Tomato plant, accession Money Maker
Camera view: vertical (180 deg); turntable rotation: 90 degrees
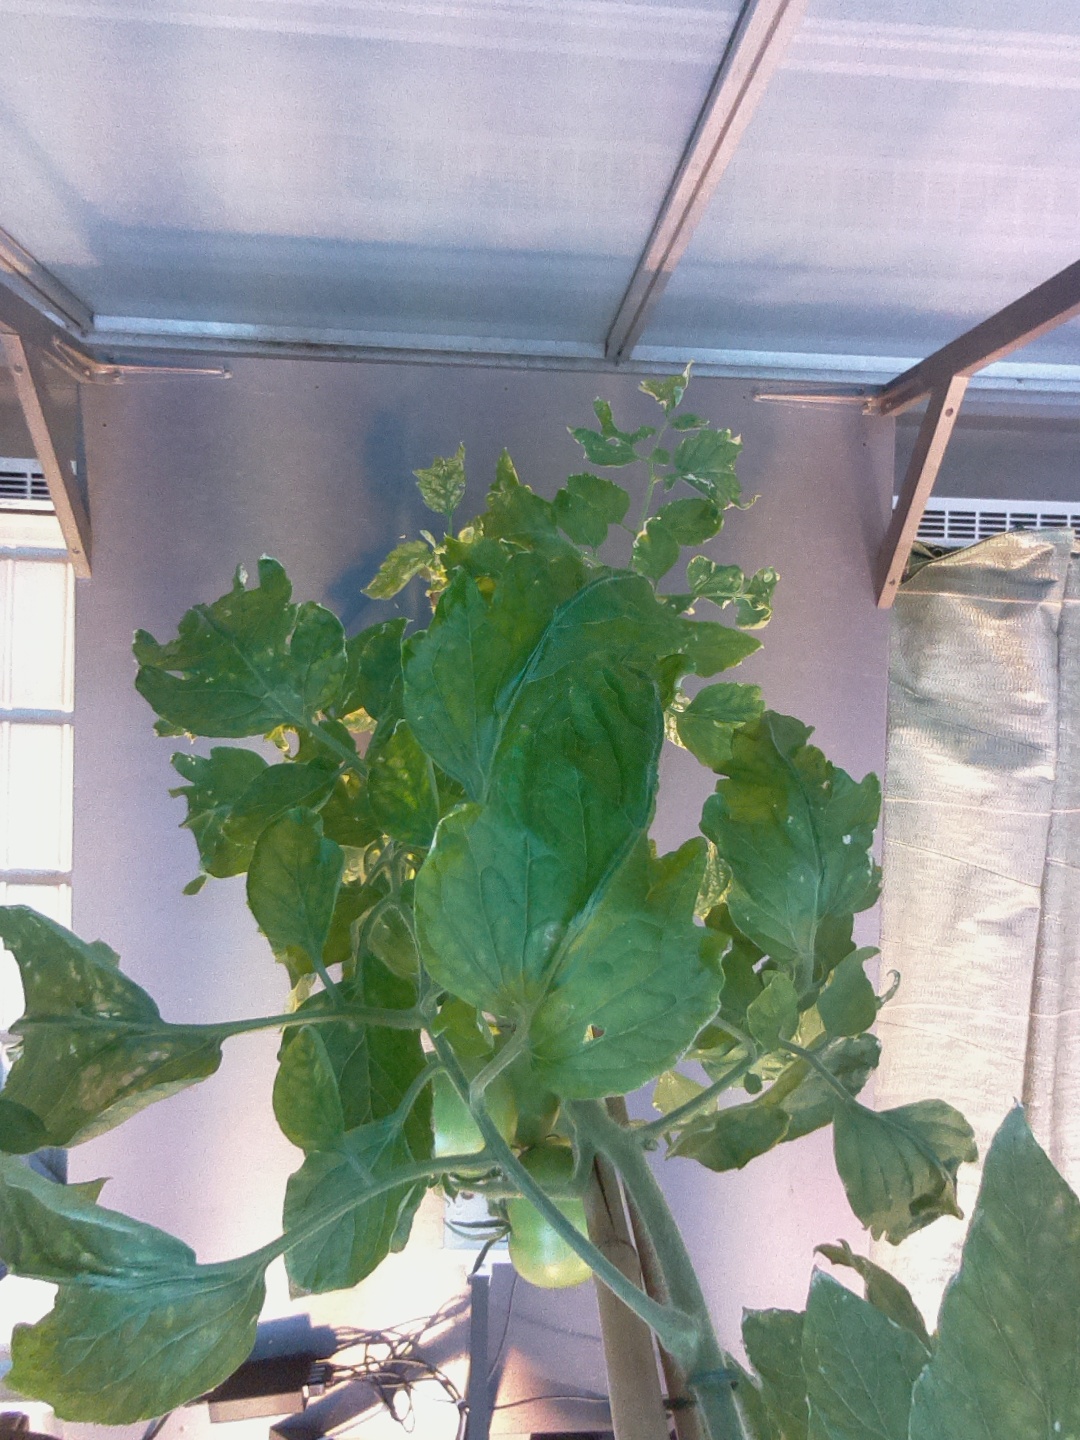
BBCH growth stage 75: 50%-60% of final fruit size